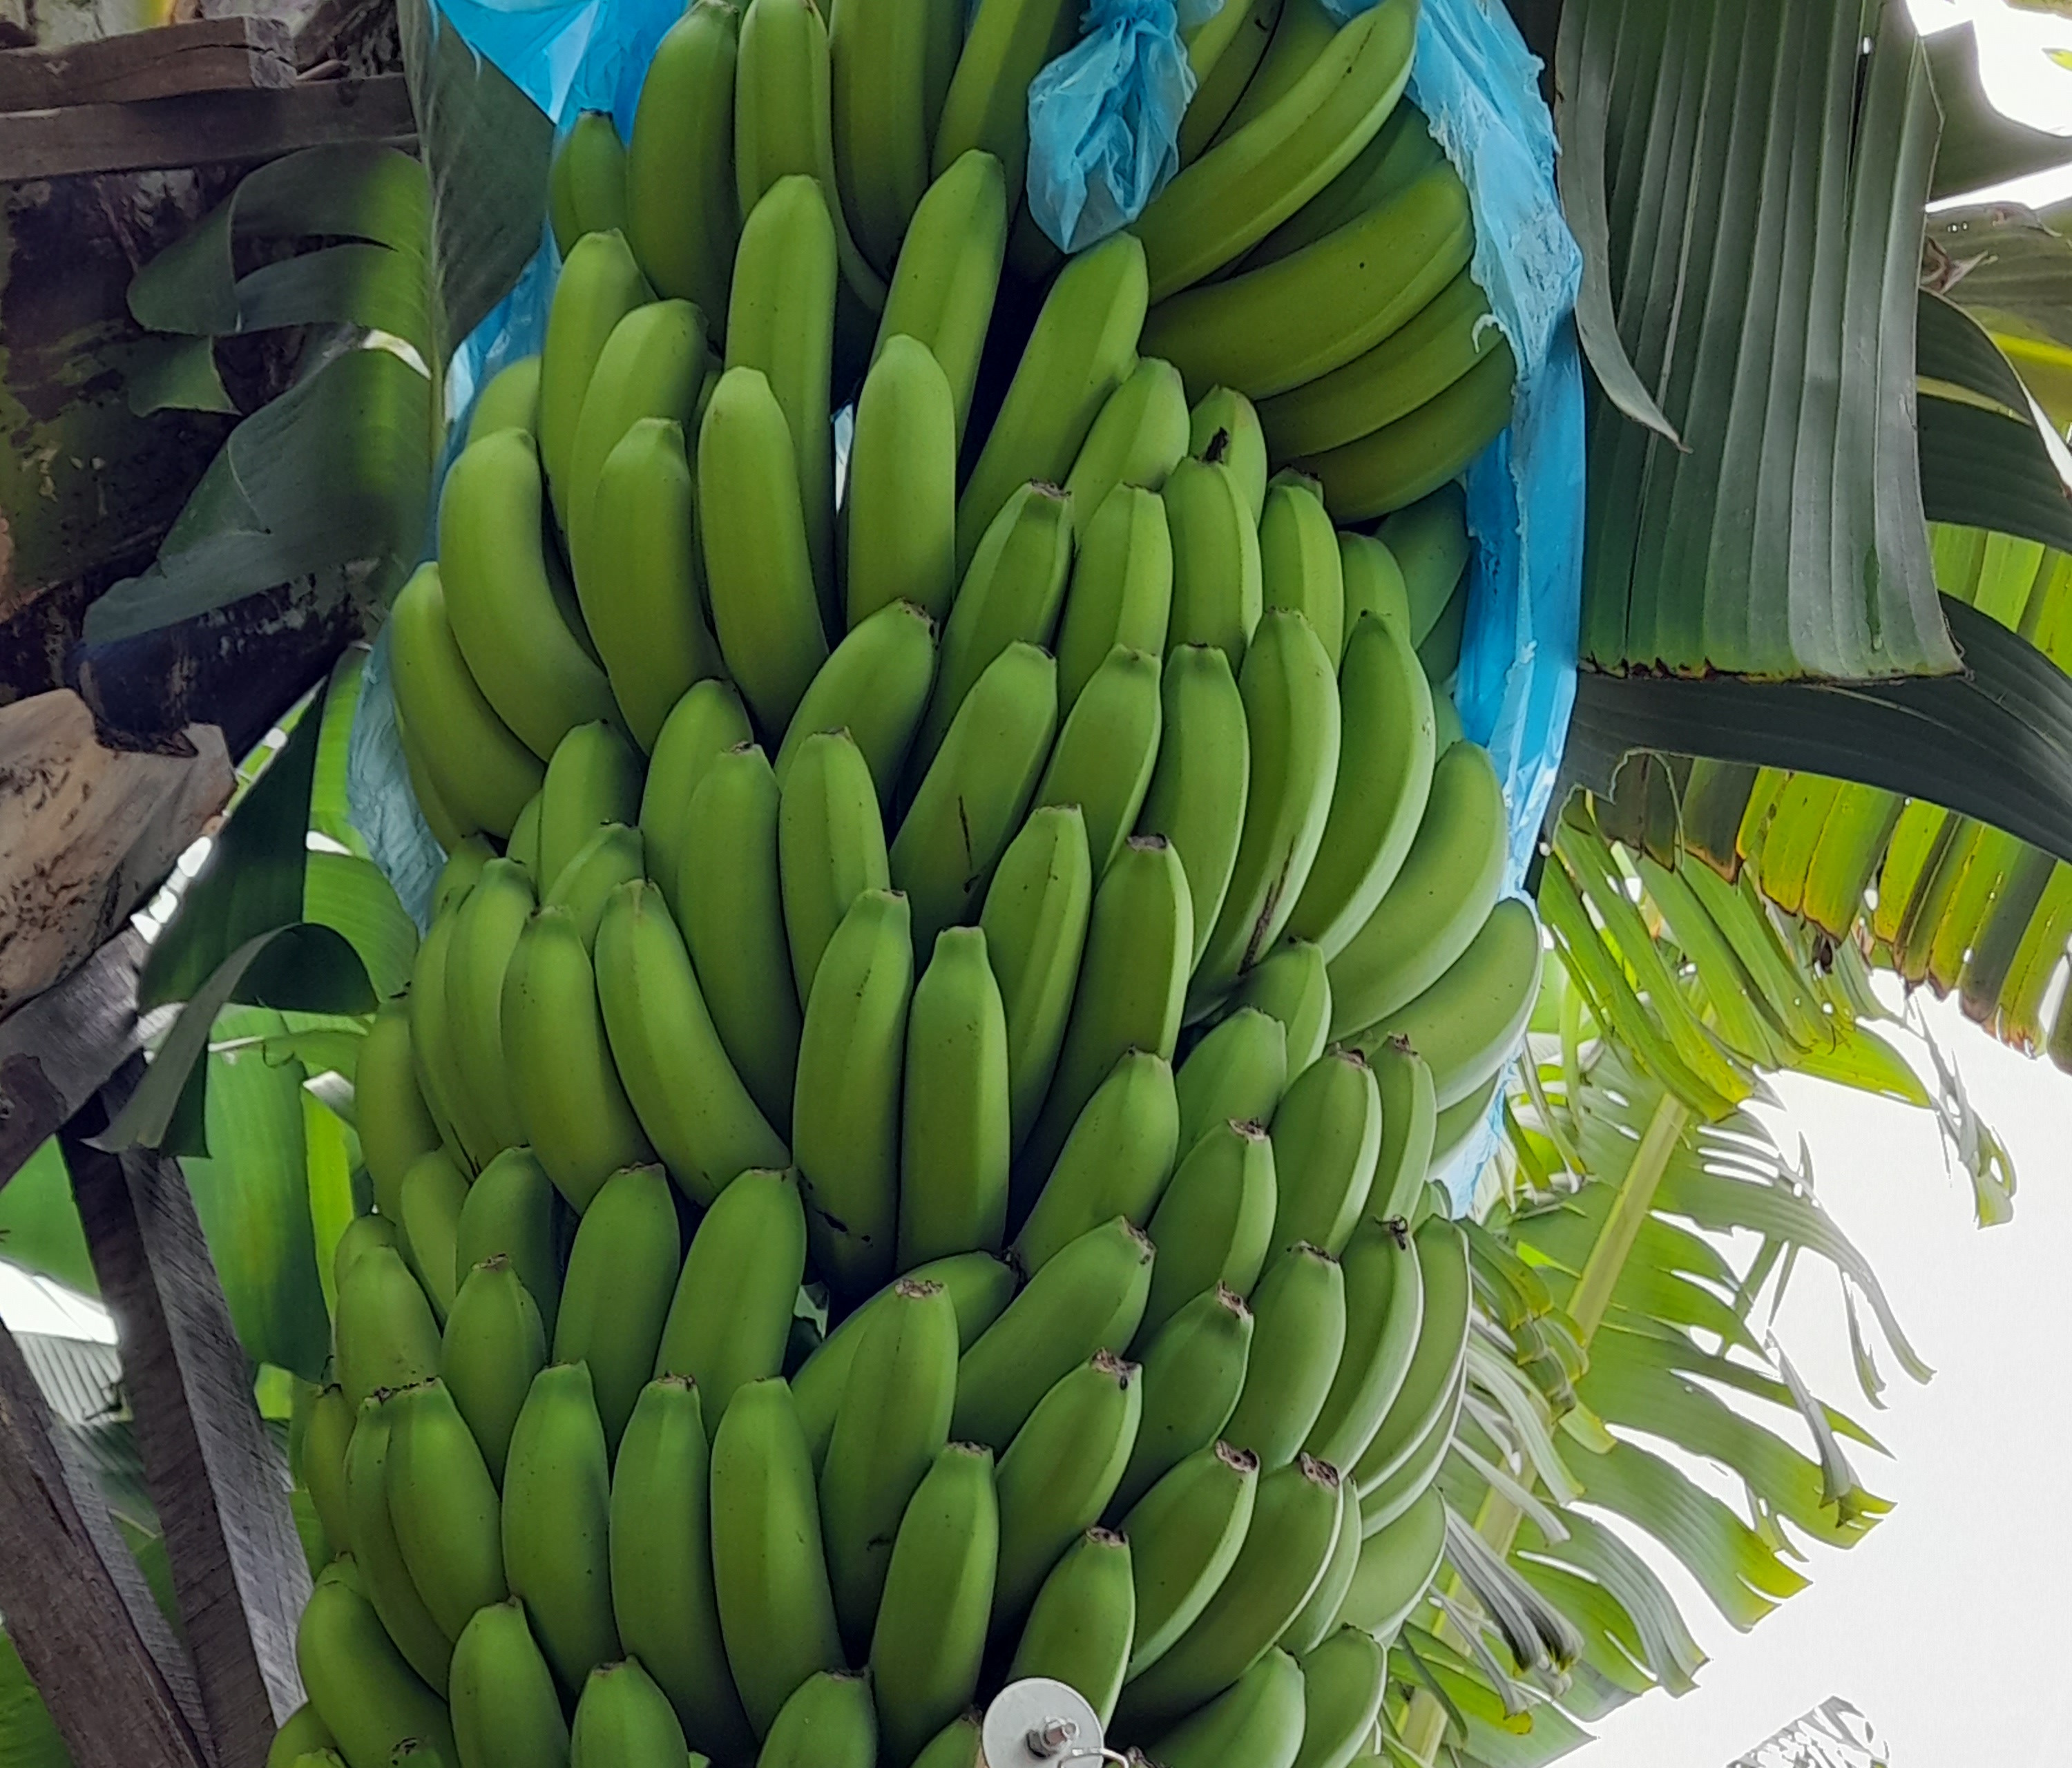
Label: Cut